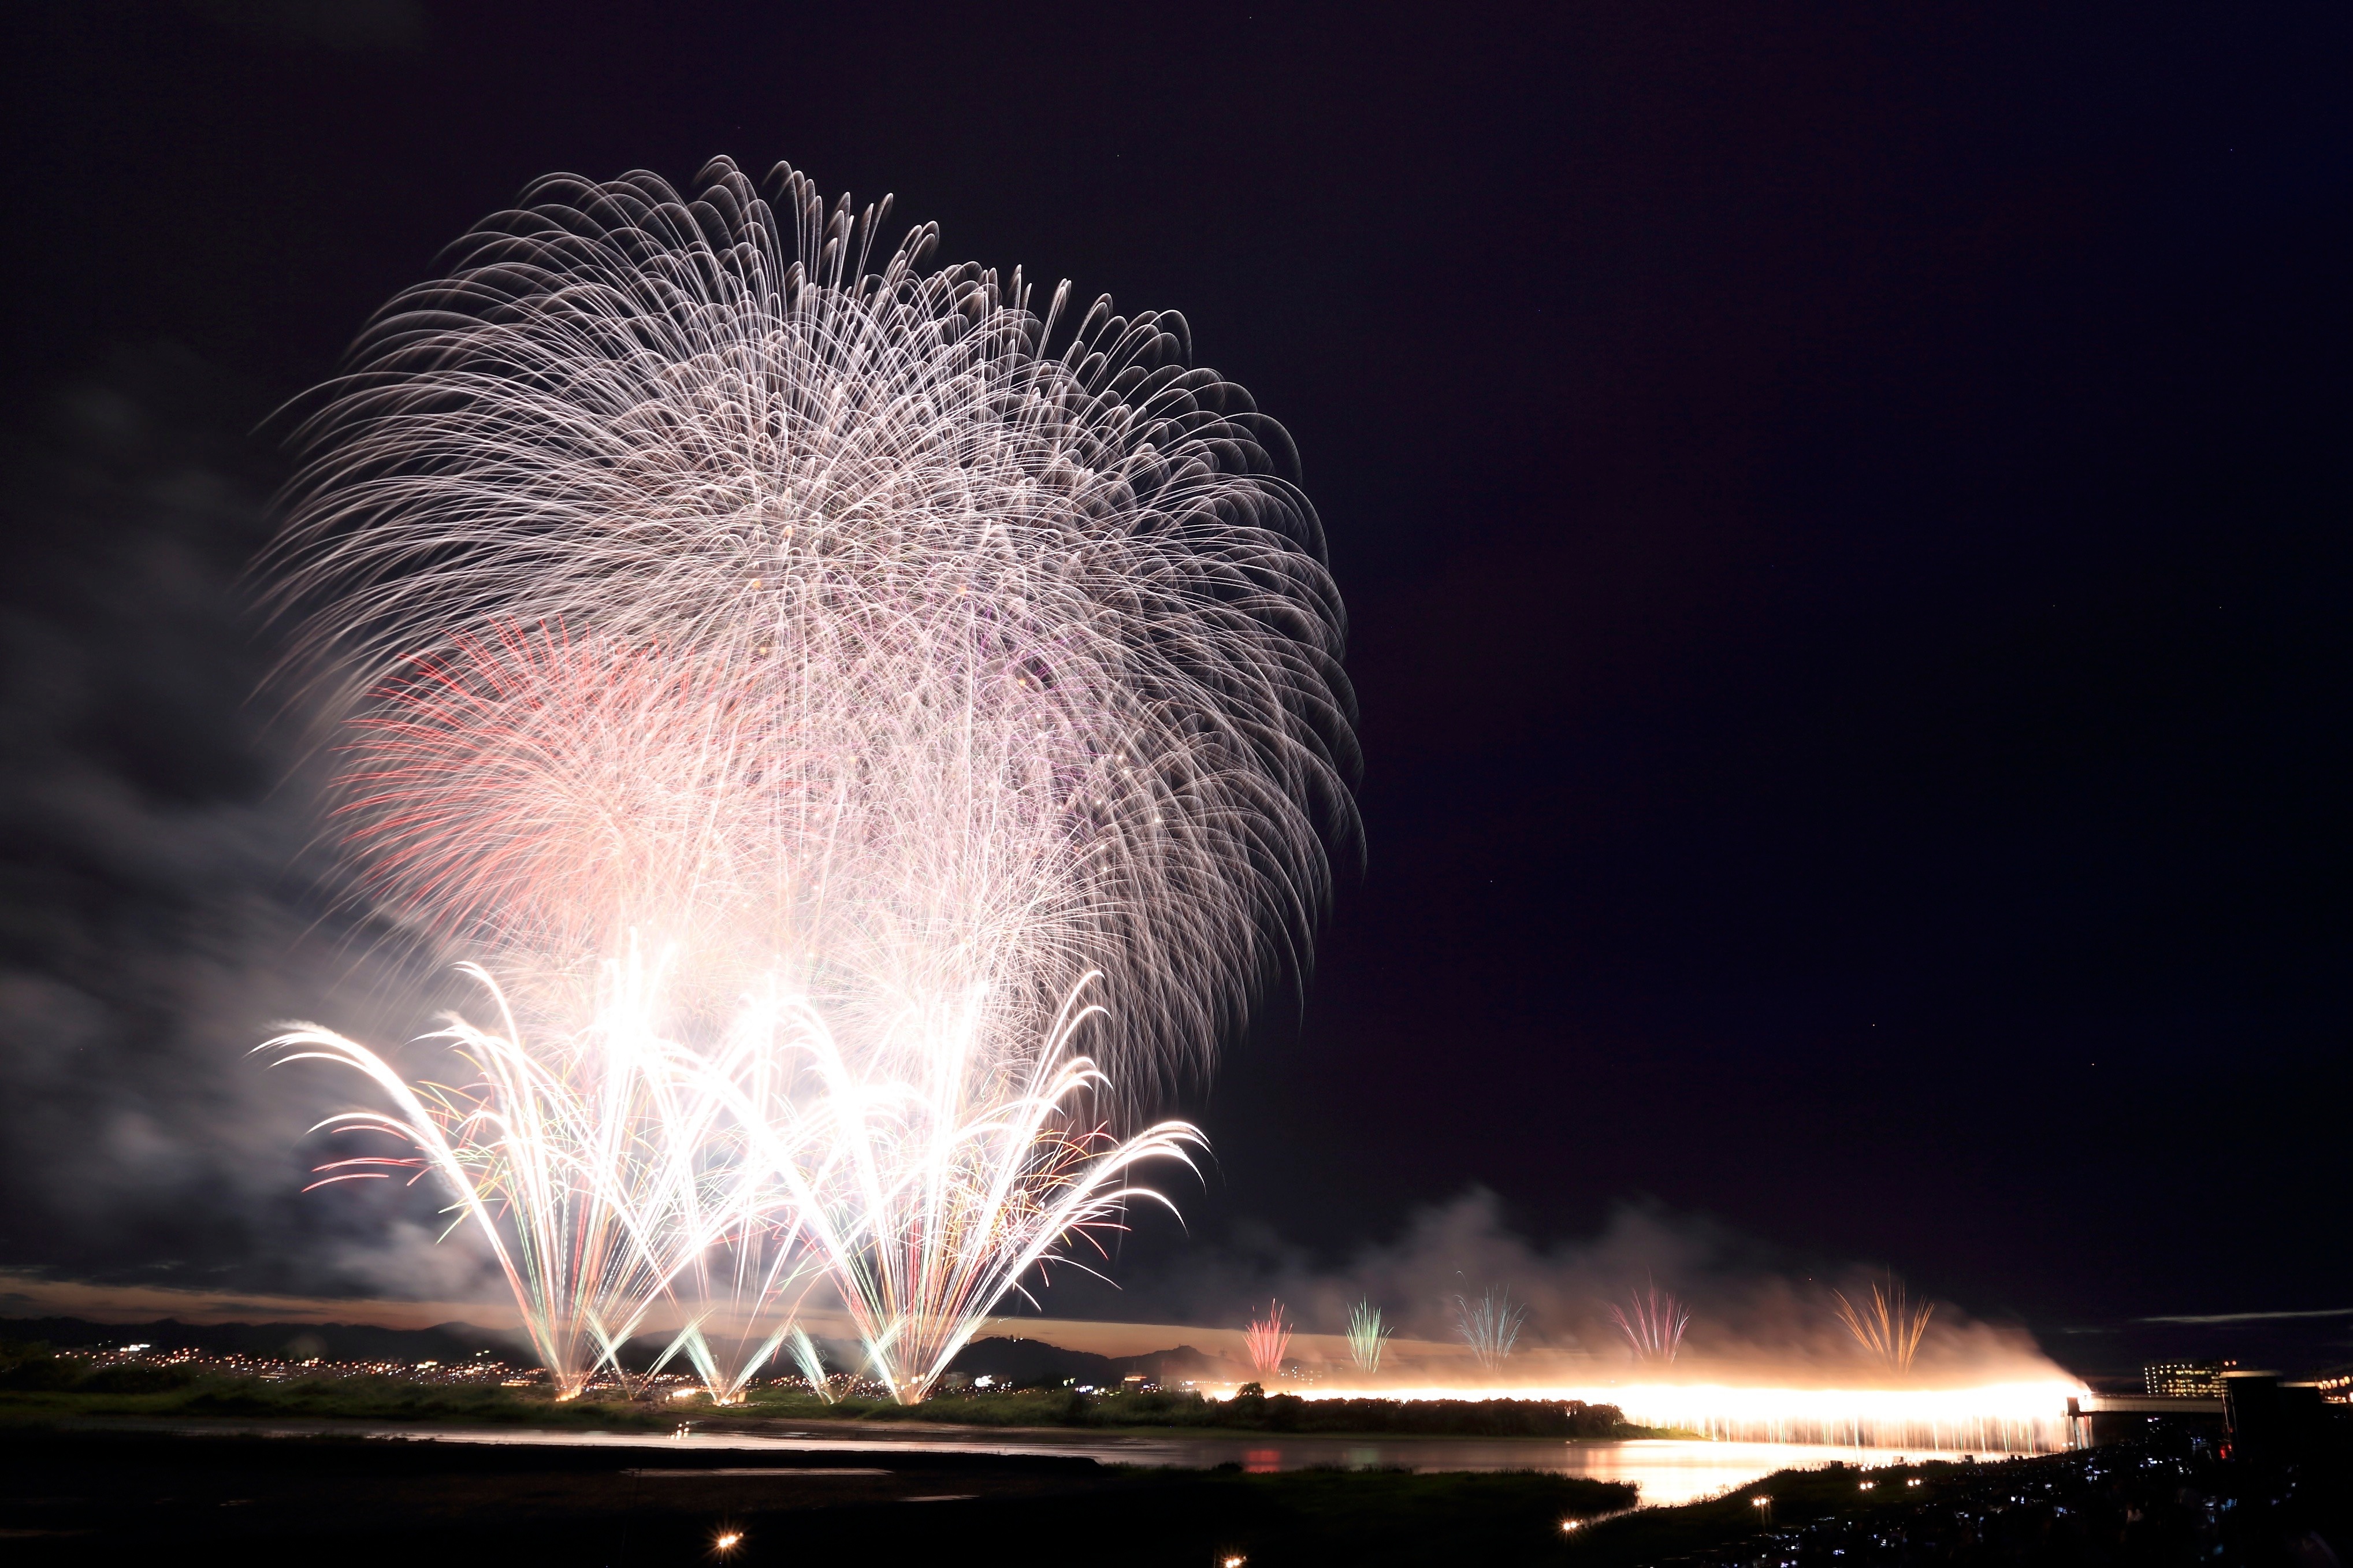
recreation, fireworks, event, outdoor recreation